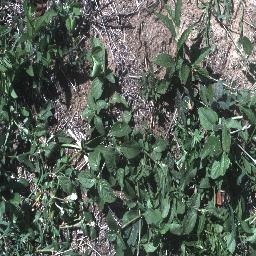
Label: negative